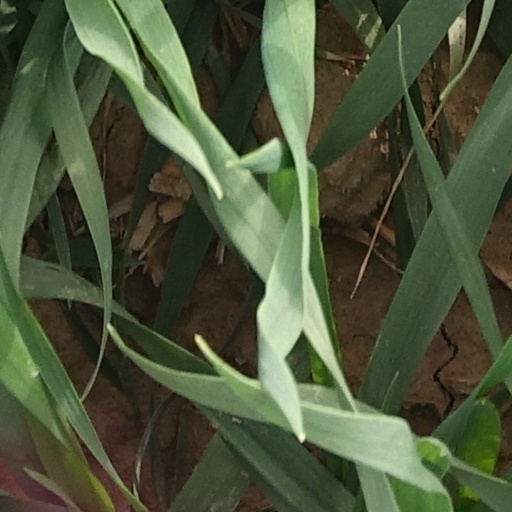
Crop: wheat